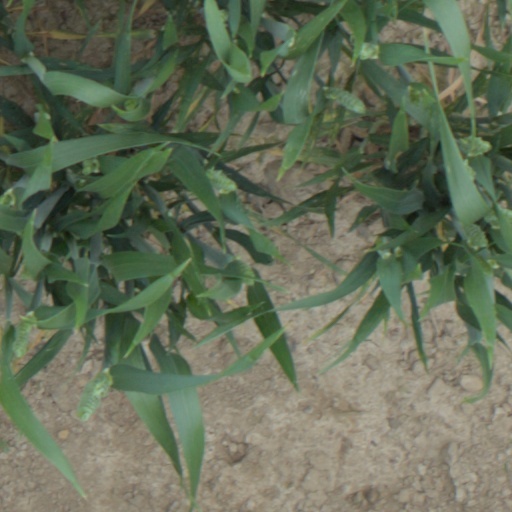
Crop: wheat